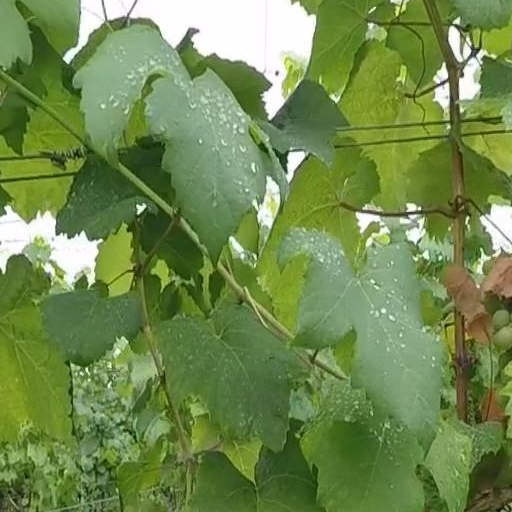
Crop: grape